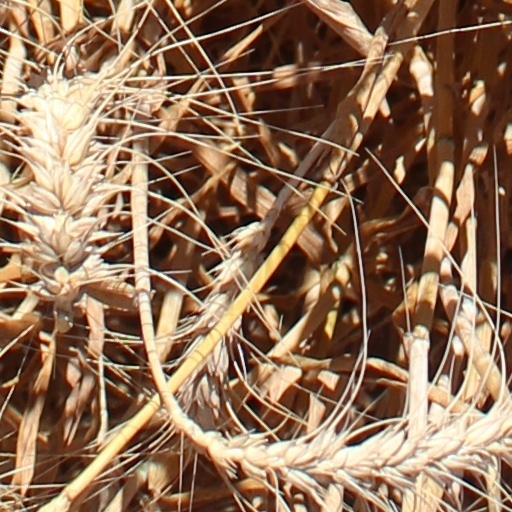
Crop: wheat